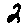
Label: 2